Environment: real
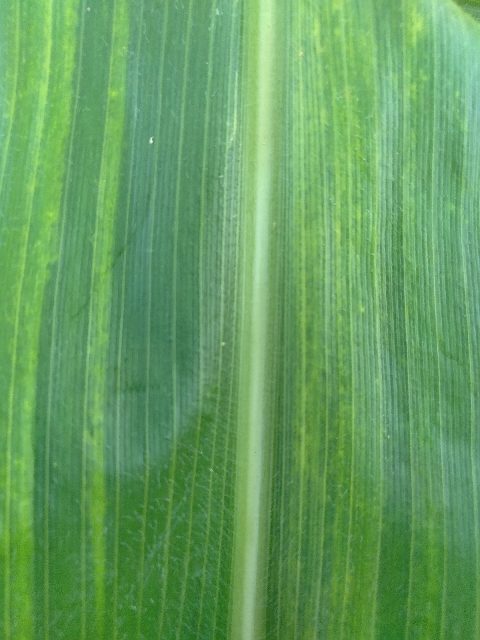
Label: lethal_necrosis